Hitachi Magic Wand

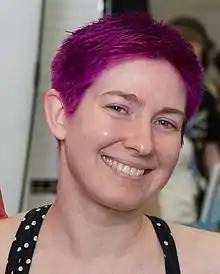
Comic book artist Erika Moen devoted the first piece of her webcomic "Oh Joy, Sex Toy" to "The Hitachi Magic Wand".

Because of its concerns about having its notable technology brand name attached to a popular sex toy, Hitachi decided to cease production of the Magic Wand in 2013. Vibratex director of operations Eddie Romero told "Engadget" that Hitachi is an extremely staid company and was uncomfortable being associated with the best-selling masturbation aid. Vibratex persuaded Hitachi to continue manufacturing the device, to rename it the "Original Magic Wand", to use lighter, more durable materials, and to omit any reference to Hitachi. The newly named device returned to the market on 25 June 2013, with improved engineering and modified graphic design on its accompanying box. It was sold as the "Original Magic Wand Vibrator" by Good Vibrations.